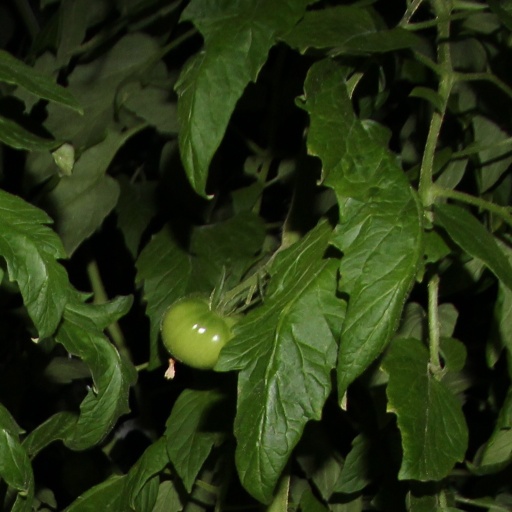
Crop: tomato